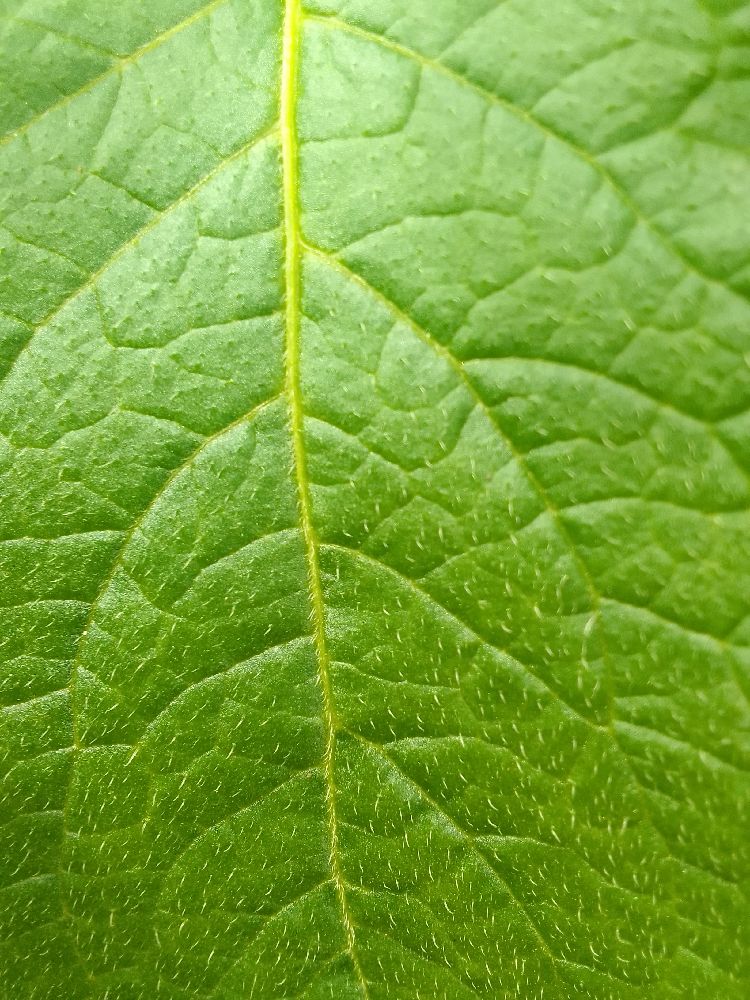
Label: Healthy